Dawn (2015 film)

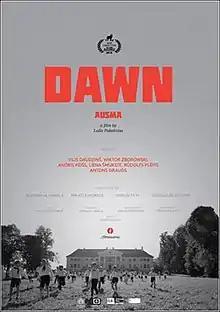
Theatrical release poster

Dawn is a 2015 black-and-white Latvian drama film directed by Laila Pakalniņa about Pavlik Morozov, who denounced his father. It was selected as the Latvian entry for the Best Foreign Language Film at the 89th Academy Awards but it was not nominated. It's a coproduction with Poland and Estonia.